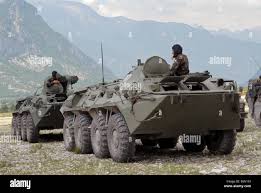
Label: BTR